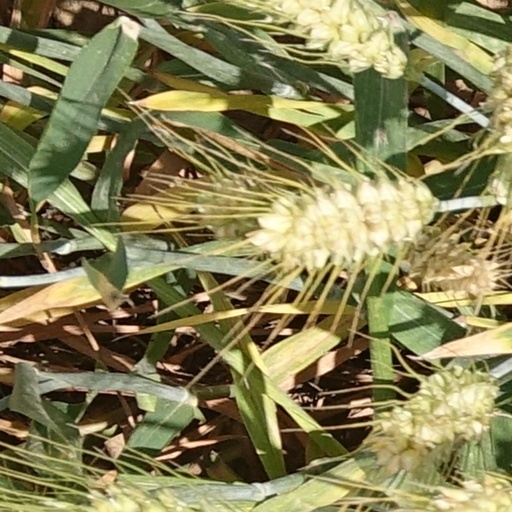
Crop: wheat